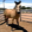
Label: horse